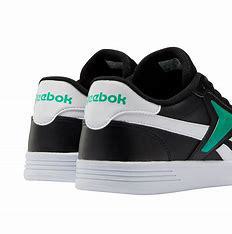
Brand: Reebok
Model: Royal Techque T